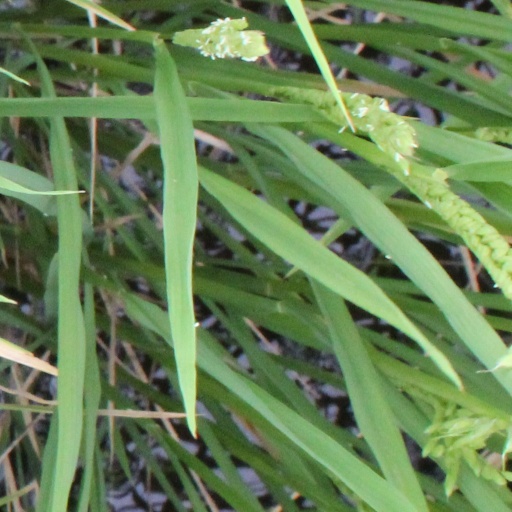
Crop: rice